Ivan Stambolić

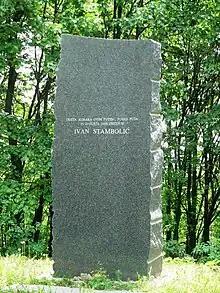
Monument near Stambolić's place of death on Fruška Gora

Stambolić and the Serbian government joined the federal Yugoslav government in harshly condemning the controversial Memorandum of the Serbian Academy of Sciences and Arts of 1986 for inciting nationalism. Stambolić said: